Thanikattu Raja

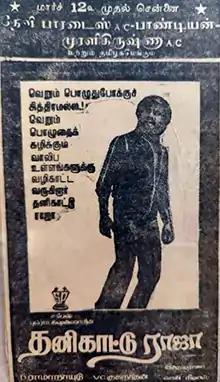
Theatrical release poster

Thanikattu Raja is a 1982 Indian Tamil-language action film written and directed by V. C. Guhanathan, and Produced by D. Ramanaidu. It stars Rajinikanth, Sridevi and Sripriya, with Jaishankar, Vijayakumar, Sathyakala and Y. G. Mahendran in supporting roles. The film had music by Ilaiyaraaja and cinematography handled by P. S. Nivas.